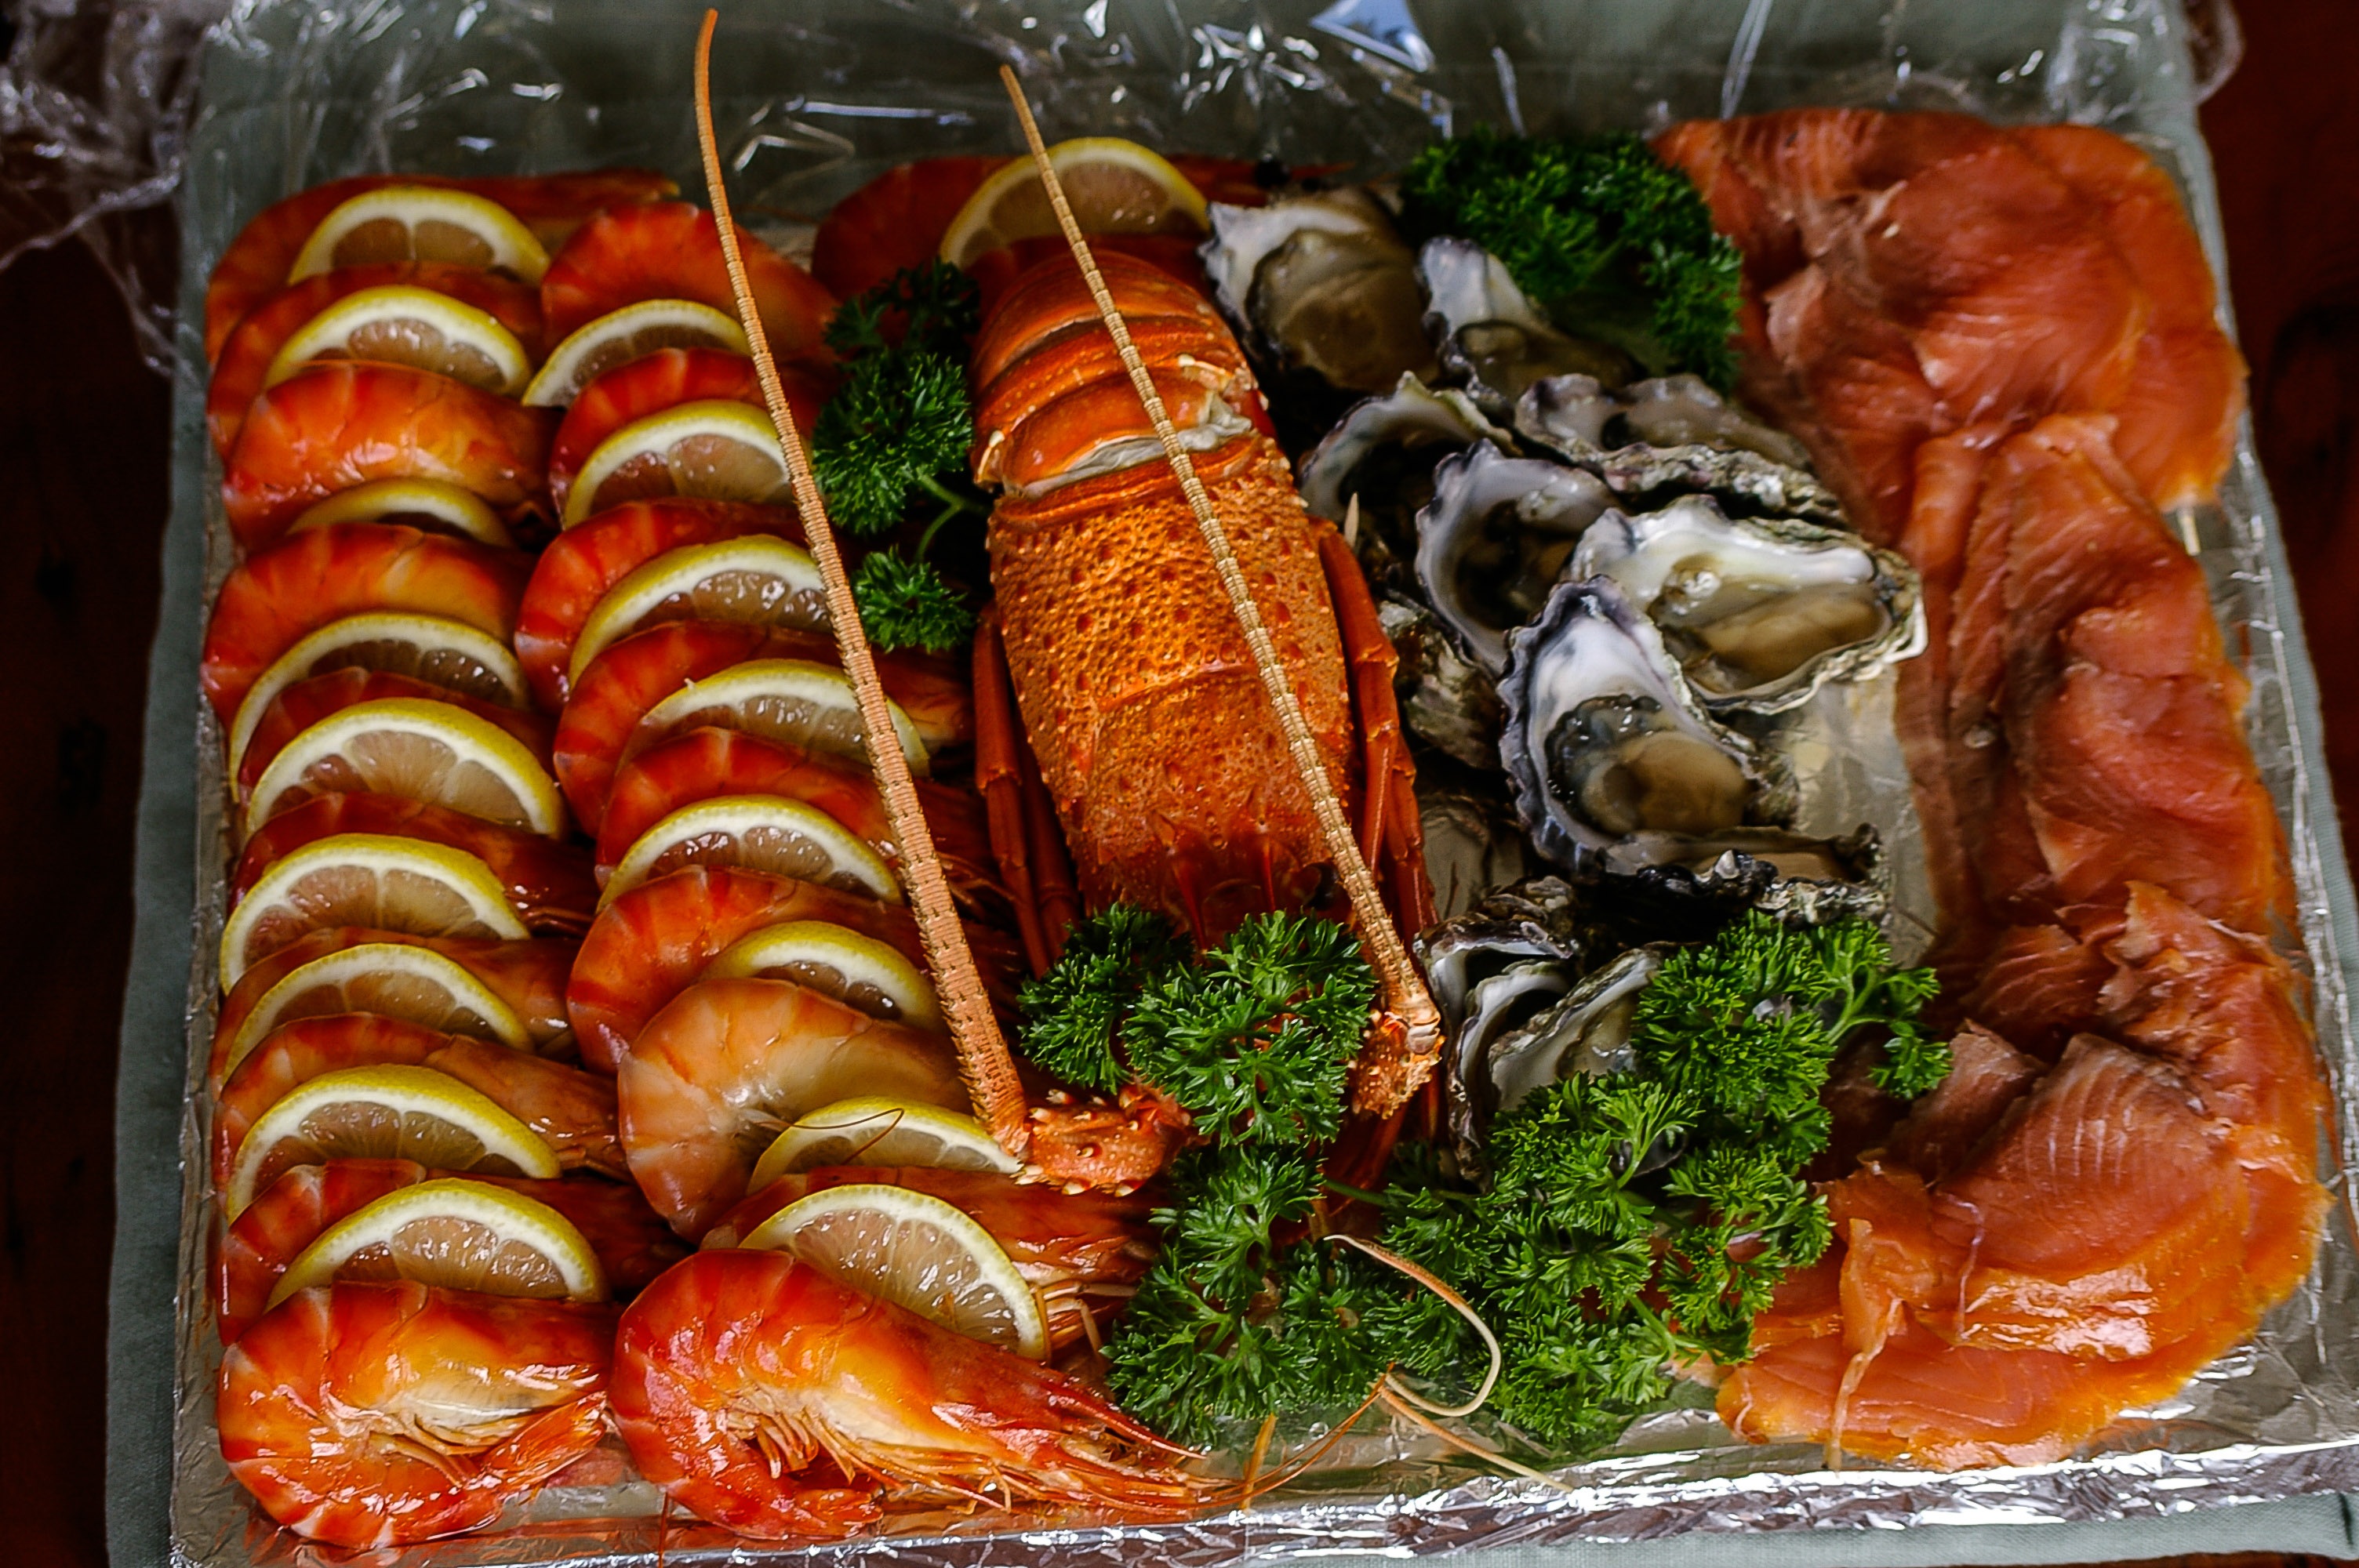
dish, meal, food, plate, seafood, fish, meat, cuisine, asian food, australia, cooked, platter, roasting, prawns, oysters, suckling pig, sea food, smoked fish, smoked salmon, lechon, cray fish